Romance (Sheldon play)

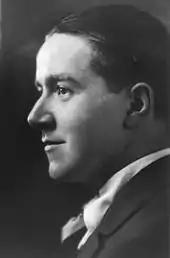
Edward Sheldon in 1914

Romance is a play by the American dramatist Edward Sheldon. It was first produced in New York in 1913, and a London production followed in 1915, which ran for 1,049 performances. Both productions featured Doris Keane as an opera star who has an intense affair with a young clergyman.